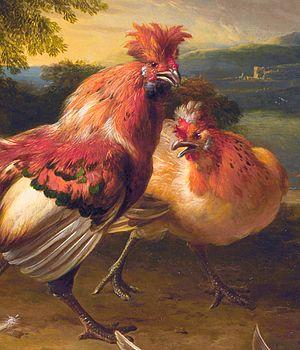
Cette liste des races de poules recense essentiellement les races rencontrées en Europe et n'est pas exhaustive. Ce sont des poules domestiques, même si certaines ont des caractères ou des origines sauvages.